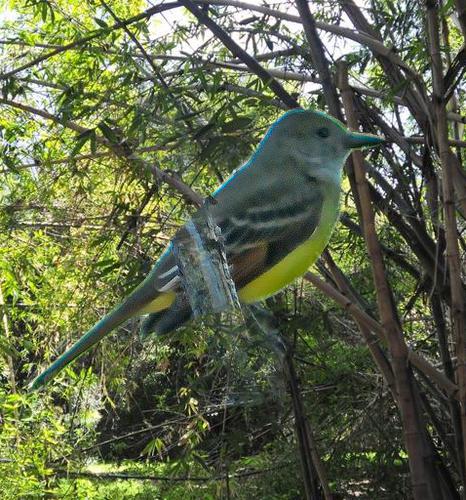
Bird species: Great_Crested_Flycatcher
Bird type: landbird
Background: land